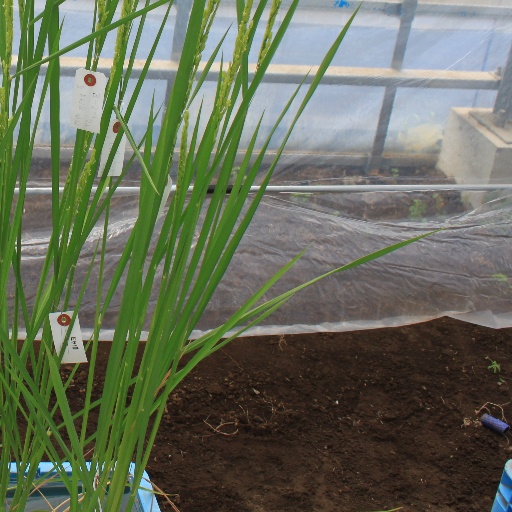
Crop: rice